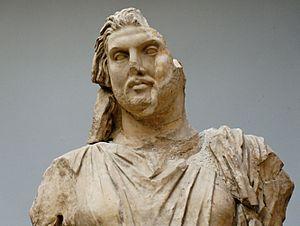
Statue colossale d'un homme, traditionnellement identifié comme Mausole, roi de Carie. Marbre de Paros, vers 350 av. J.-C. Provenance